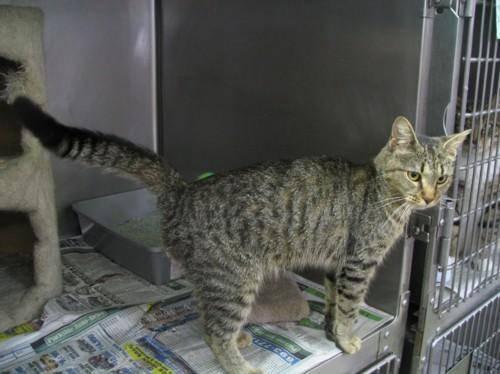
cat